History of ancient Egypt

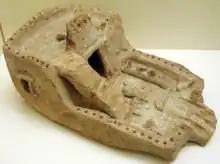
Pottery model of a house used in a burial from the First Intermediate Period, on display at the Royal Ontario Museum.

The Old Kingdom is most commonly regarded as spanning the period of time when Egypt was ruled by the Third Dynasty through to the Sixth Dynasty (2686–2181 BCE). The royal capital of Egypt during this period was located at Memphis, where Djoser (2630–2611 BCE) established his court.